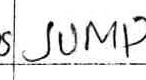
Label: jump